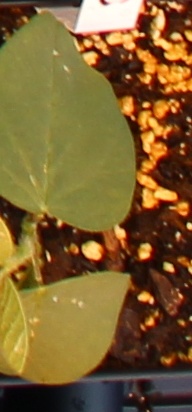
Label: Soybean